Julia Pleasants Creswell

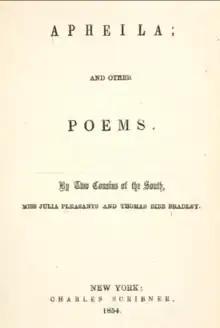
"Apheila"

Creswell's cousin, Thomas Bibb Bradley (1829-1855), a poet of promise, who died soon afterward, induced her to publish a selection of her poems with some of his own. The volume appeared in 1854, before her marriage, under the title "Apheila, and other Poems, by two Cousins of the South" (New York City, 1854).